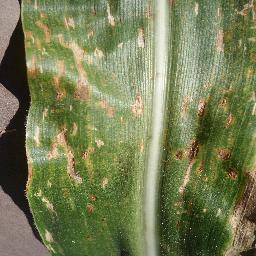
Label: Corn_(Maize)___Gray_Leaf_Spot_(Cercospora)